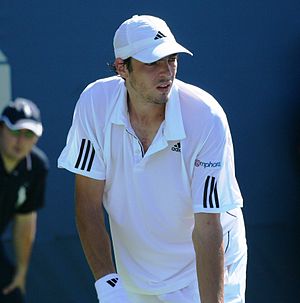
Guillaume Rufin
Guillaume Rufin er en fransk tennisspiller. Han har, pr. maj 2009, endnu ikke vundet nogen ATP-turneringer. Han deltog i sin første Grand Slam-turnering i maj 2009, da han fik et wildcard til French Open.